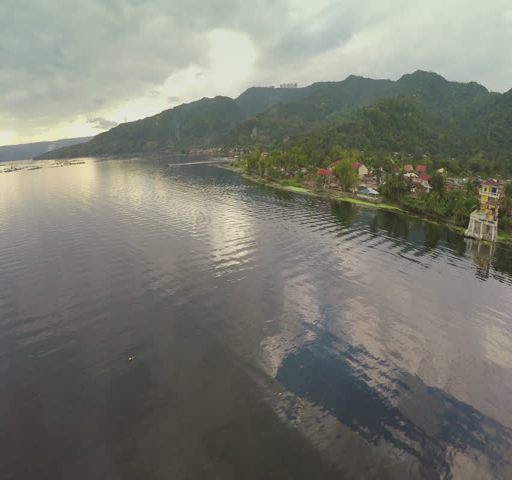
aerial view of a village by crater lake